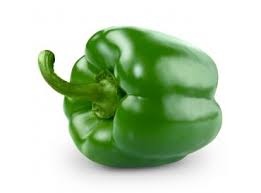
Label: capsicum